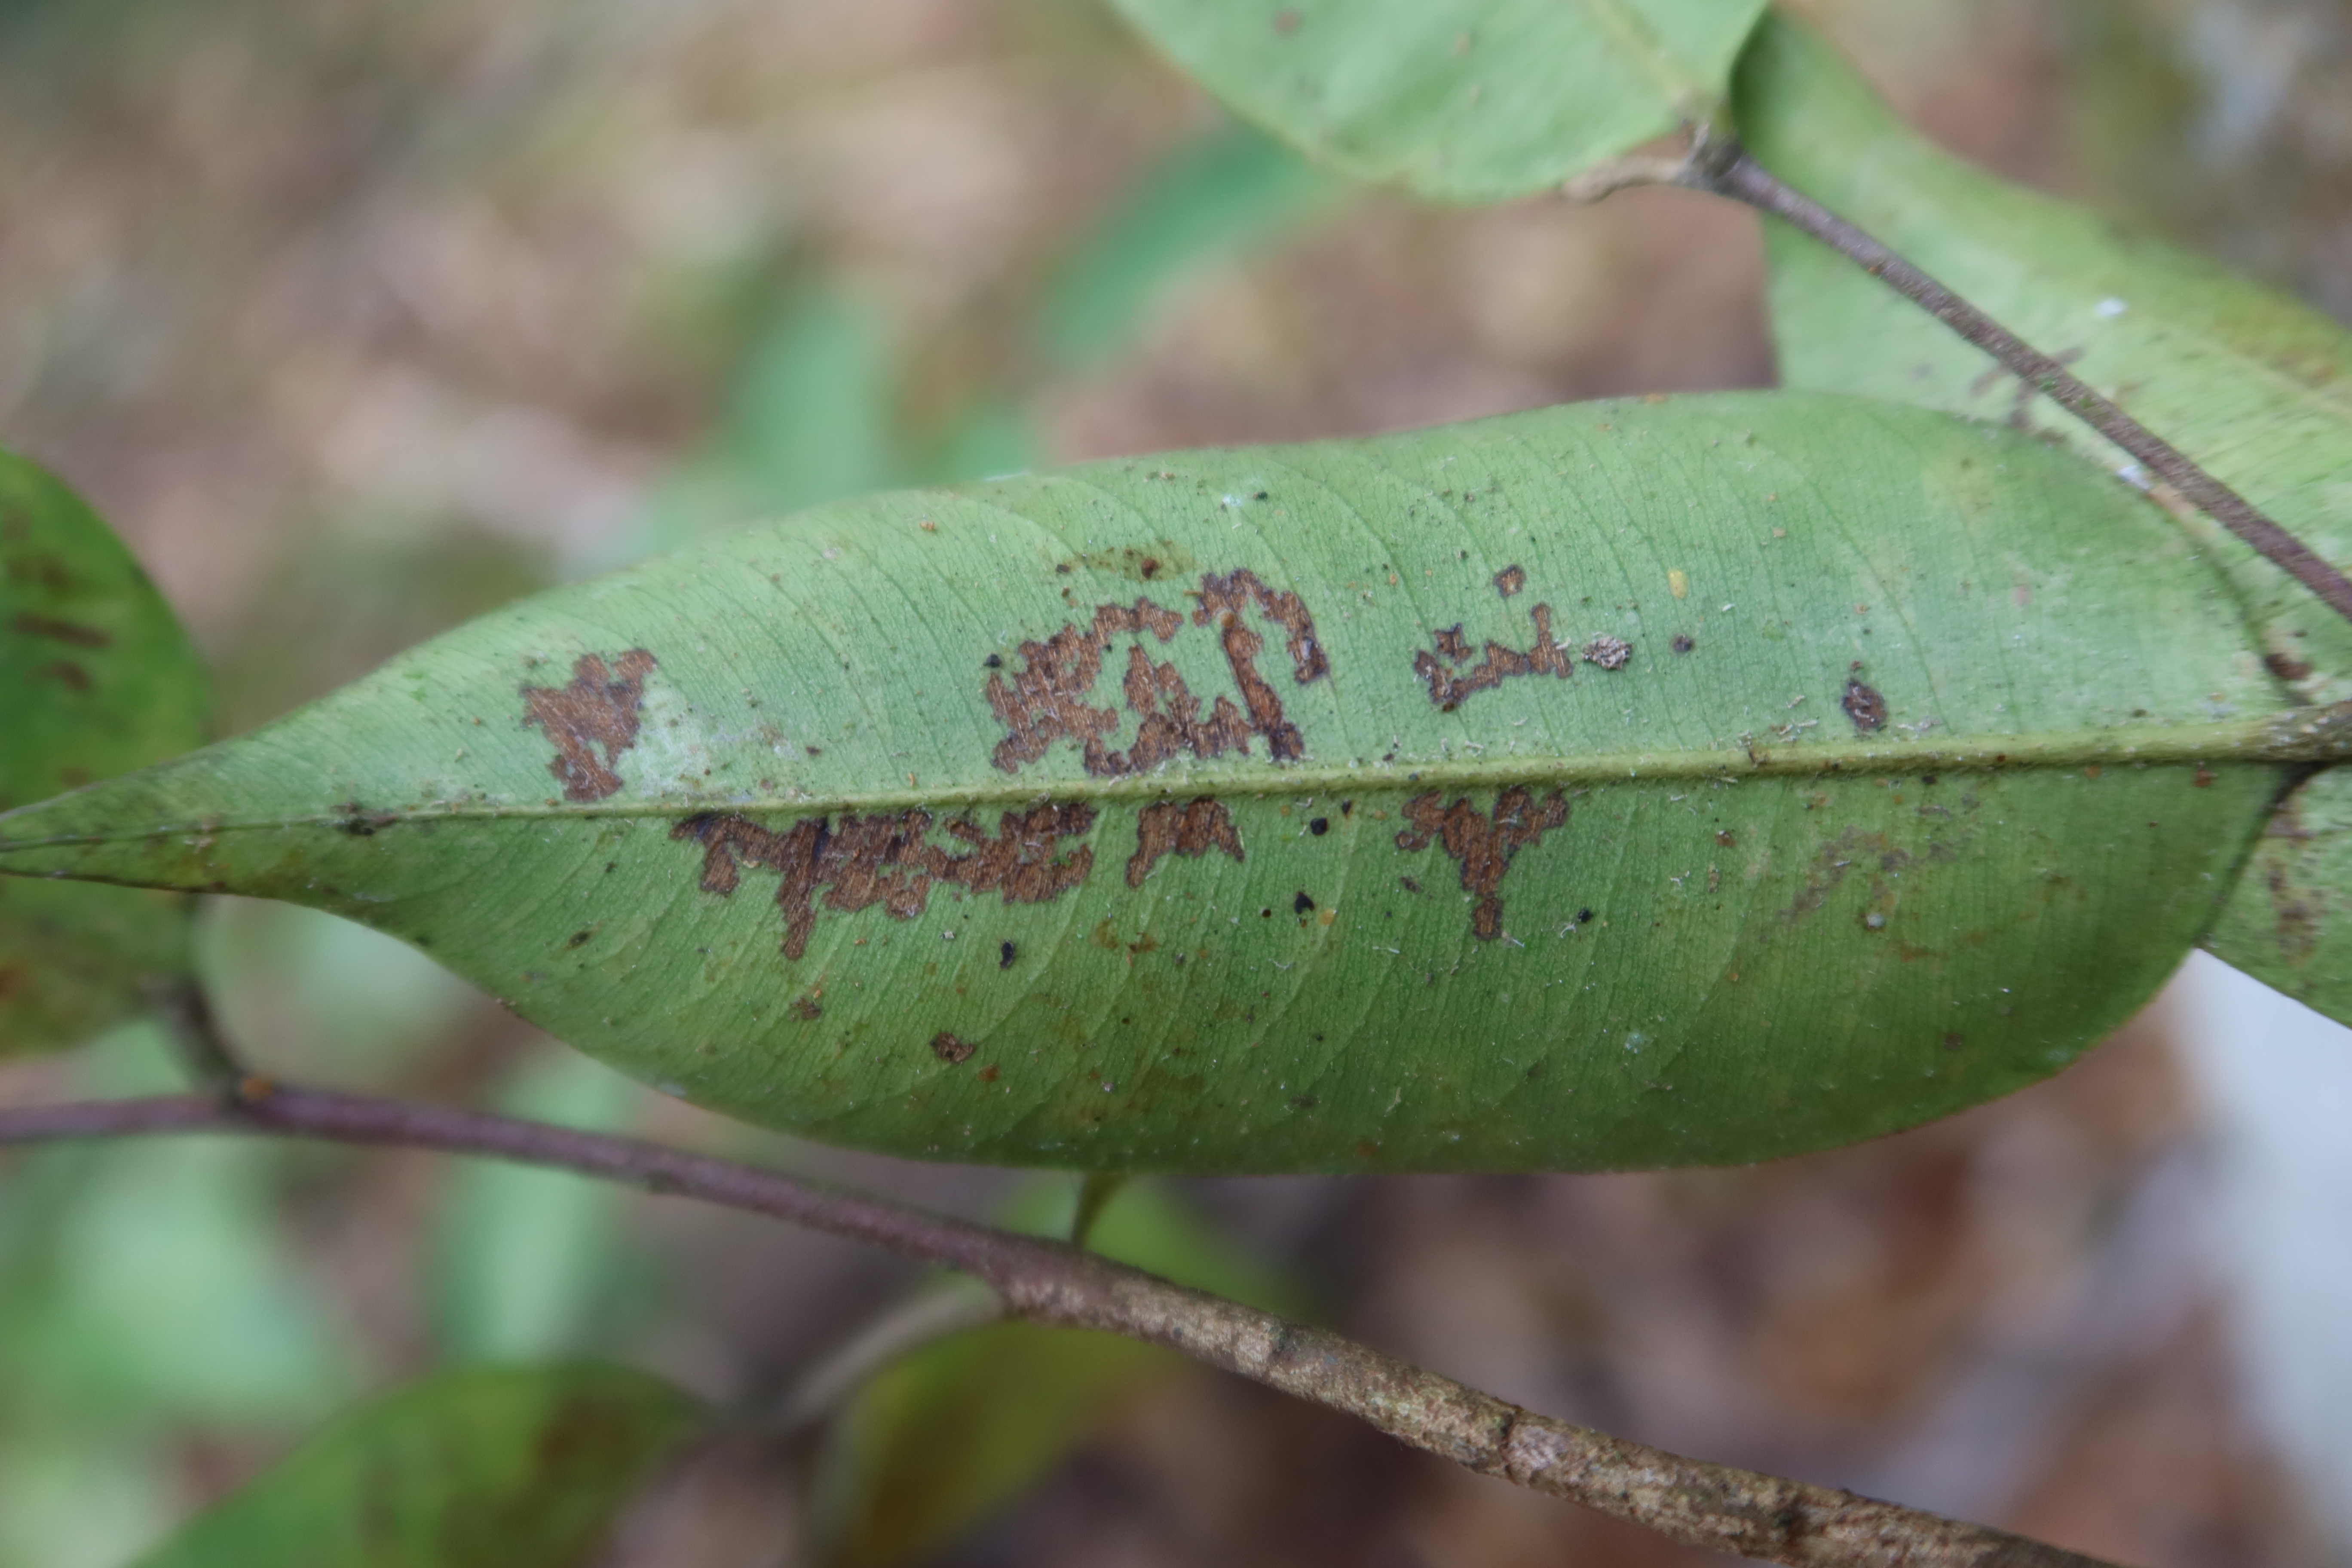
Label: Black spots